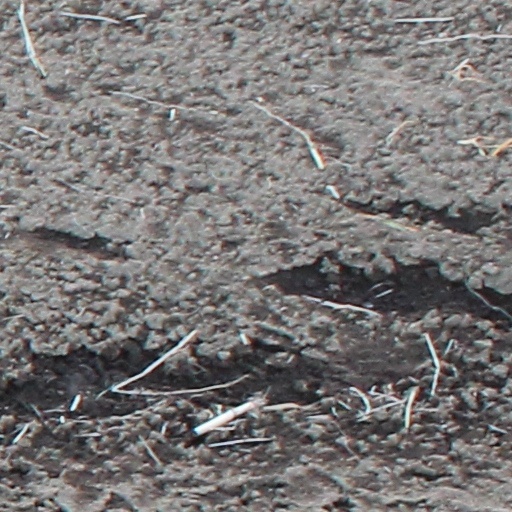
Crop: wheat